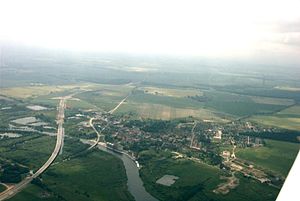
Jarmen
Luftfoto af  Jarmen, 2002
Jarmen er en by og kommune i det nordøstlige Tyskland, beliggende i Amt Jarmen-Tutow i den nordvestlige del af Landkreis Vorpommern-Greifswald. Landkreis Vorpommern-Greifswald ligger i delstaten Mecklenburg-Vorpommern.